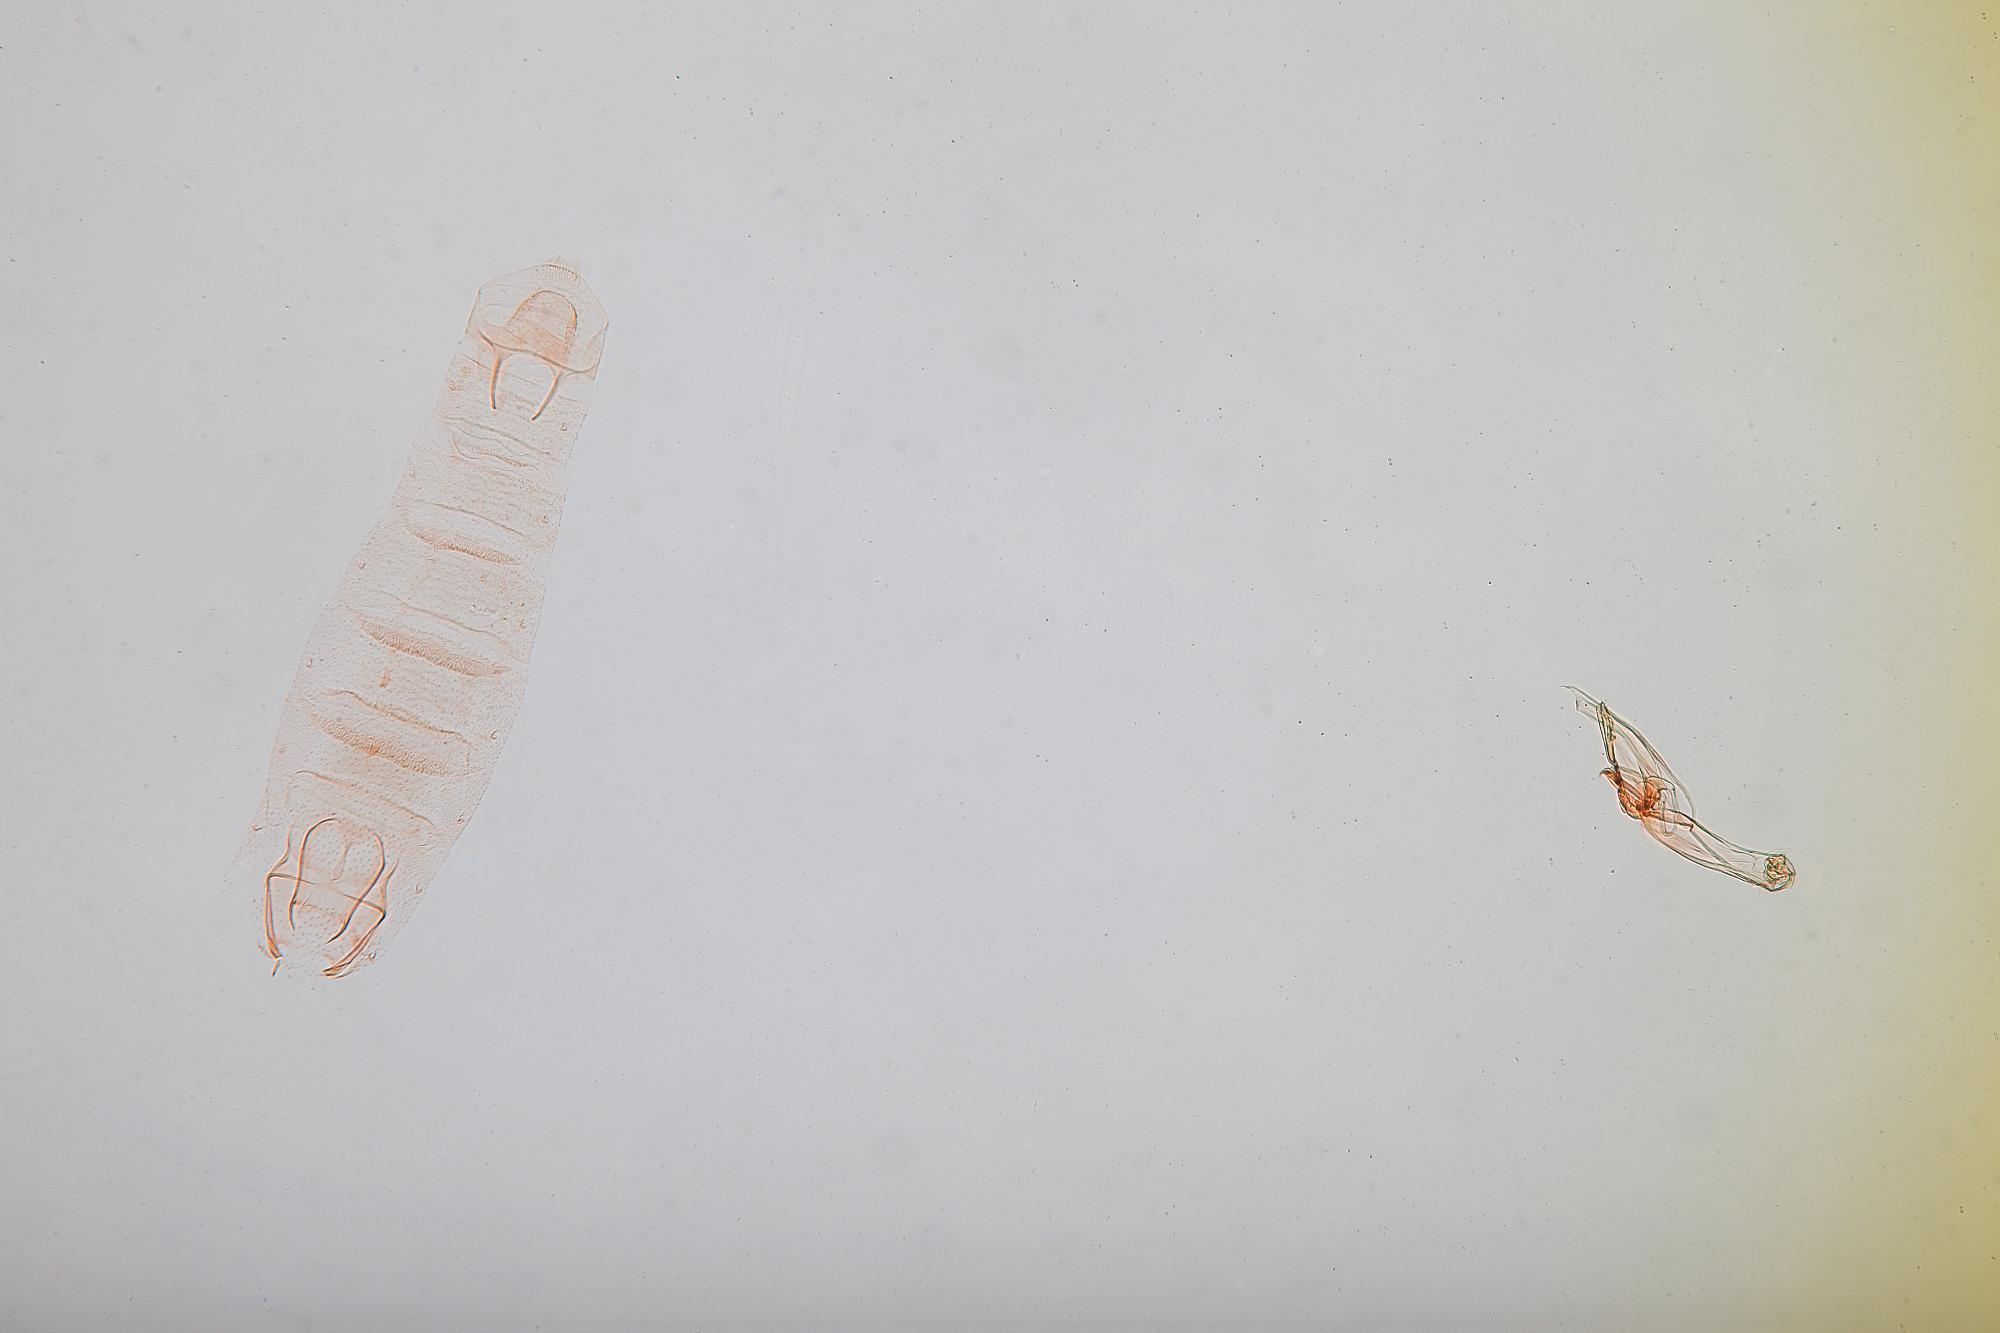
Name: Recurvaria elachistella
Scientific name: Recurvaria elachistella Busck, 1906
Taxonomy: Animalia, Arthropoda, Insecta, Lepidoptera, Glossata, Gelechiidae, Gelechiinae
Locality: Texas, United States
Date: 17 May 1904